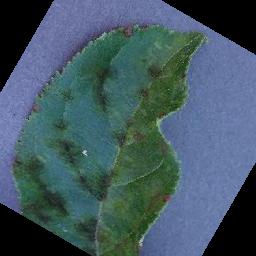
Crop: apple
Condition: scab